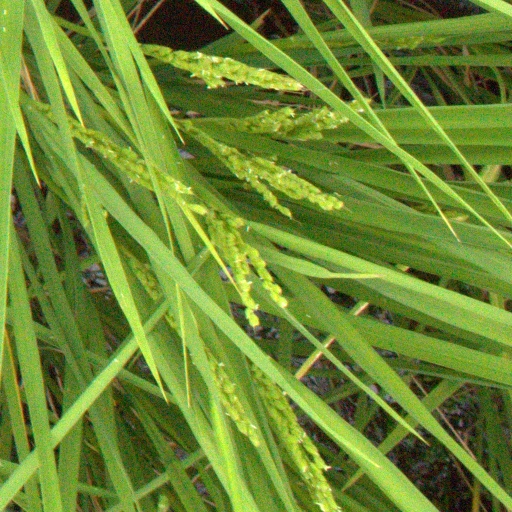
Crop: rice